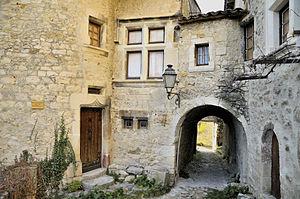
vieille maison du village
Le Poët-Laval est une commune française située dans le département de la Drôme en région Auvergne-Rhône-Alpes.